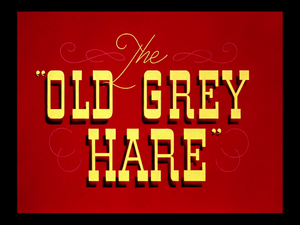
Adieu, monde cruel est un cartoon Merrie Melodies réalisé par Bob Clampett en 1944 et mettant en scène Bugs Bunny et Elmer Fudd.